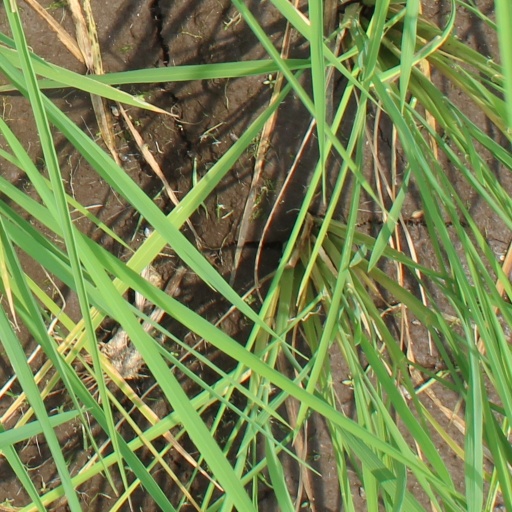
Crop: rice